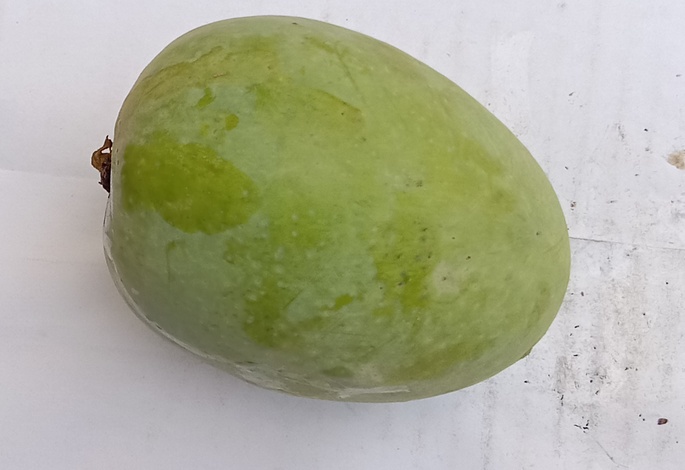
Mango variety: Anwar Ratool